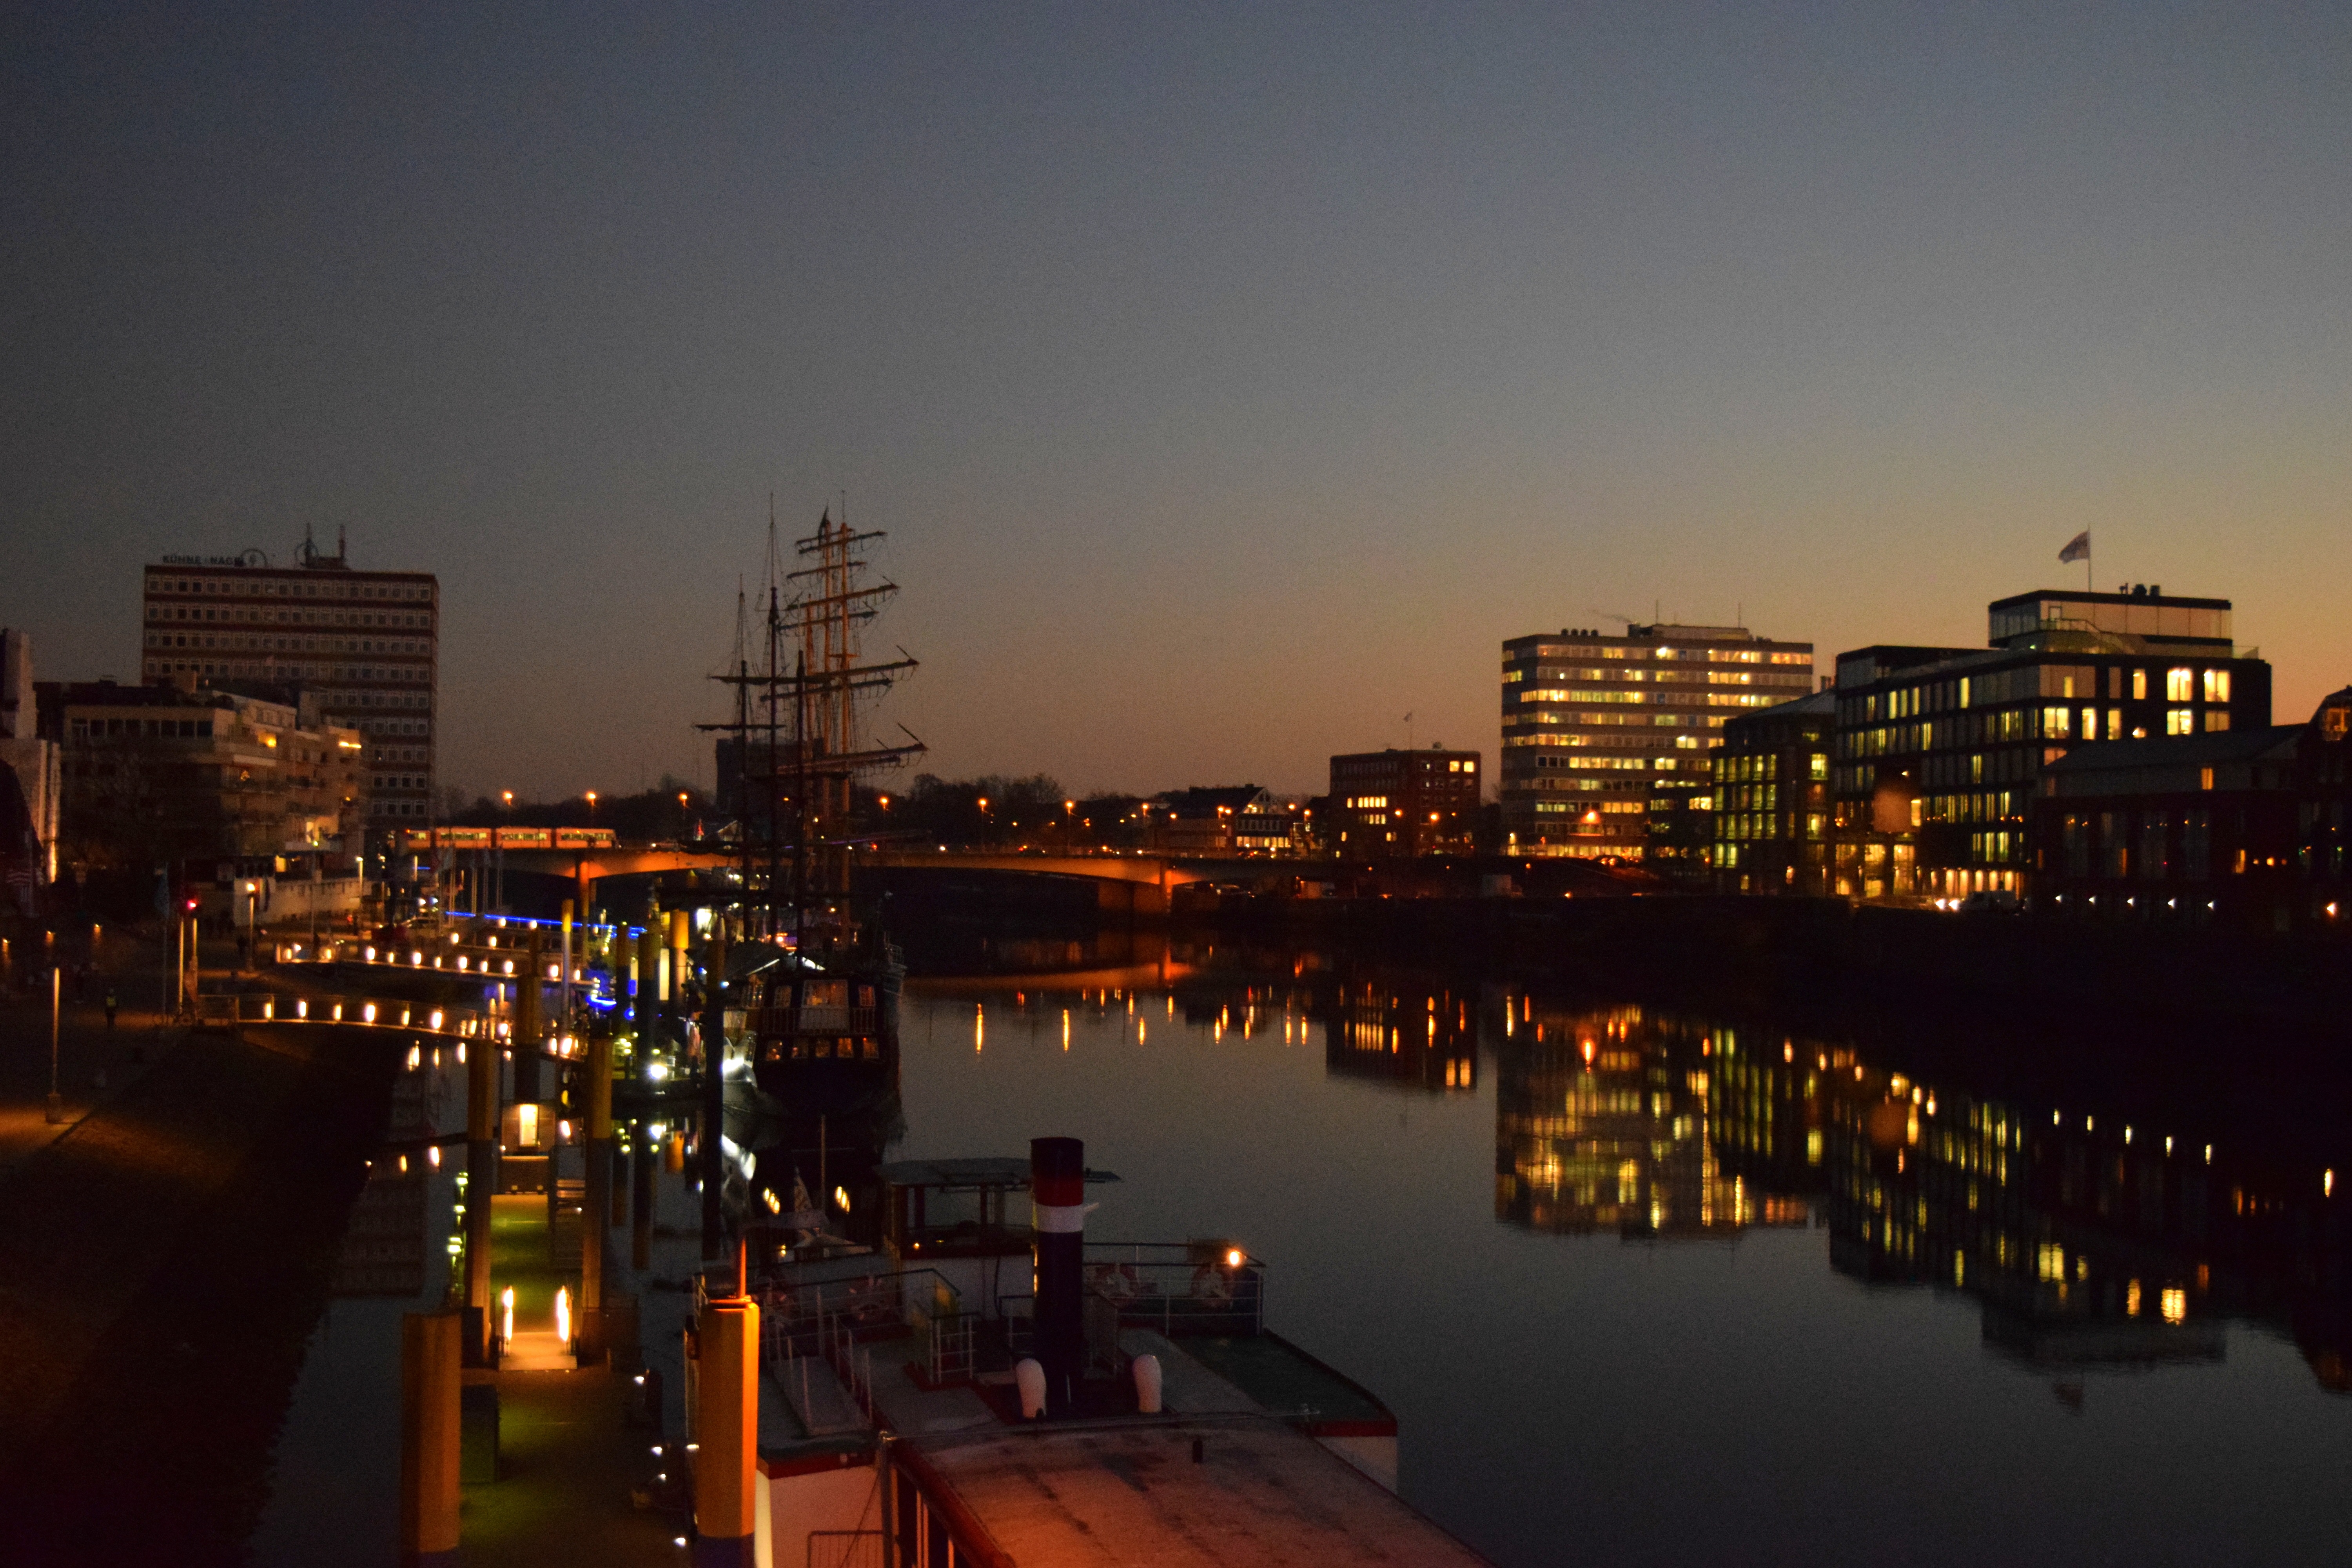
night, city, cityscape, metropolitan area, evening, dusk, skyline, urban area, human settlement, reflection, downtown, sunset, dock, marina, waterway, dawn, metropolis